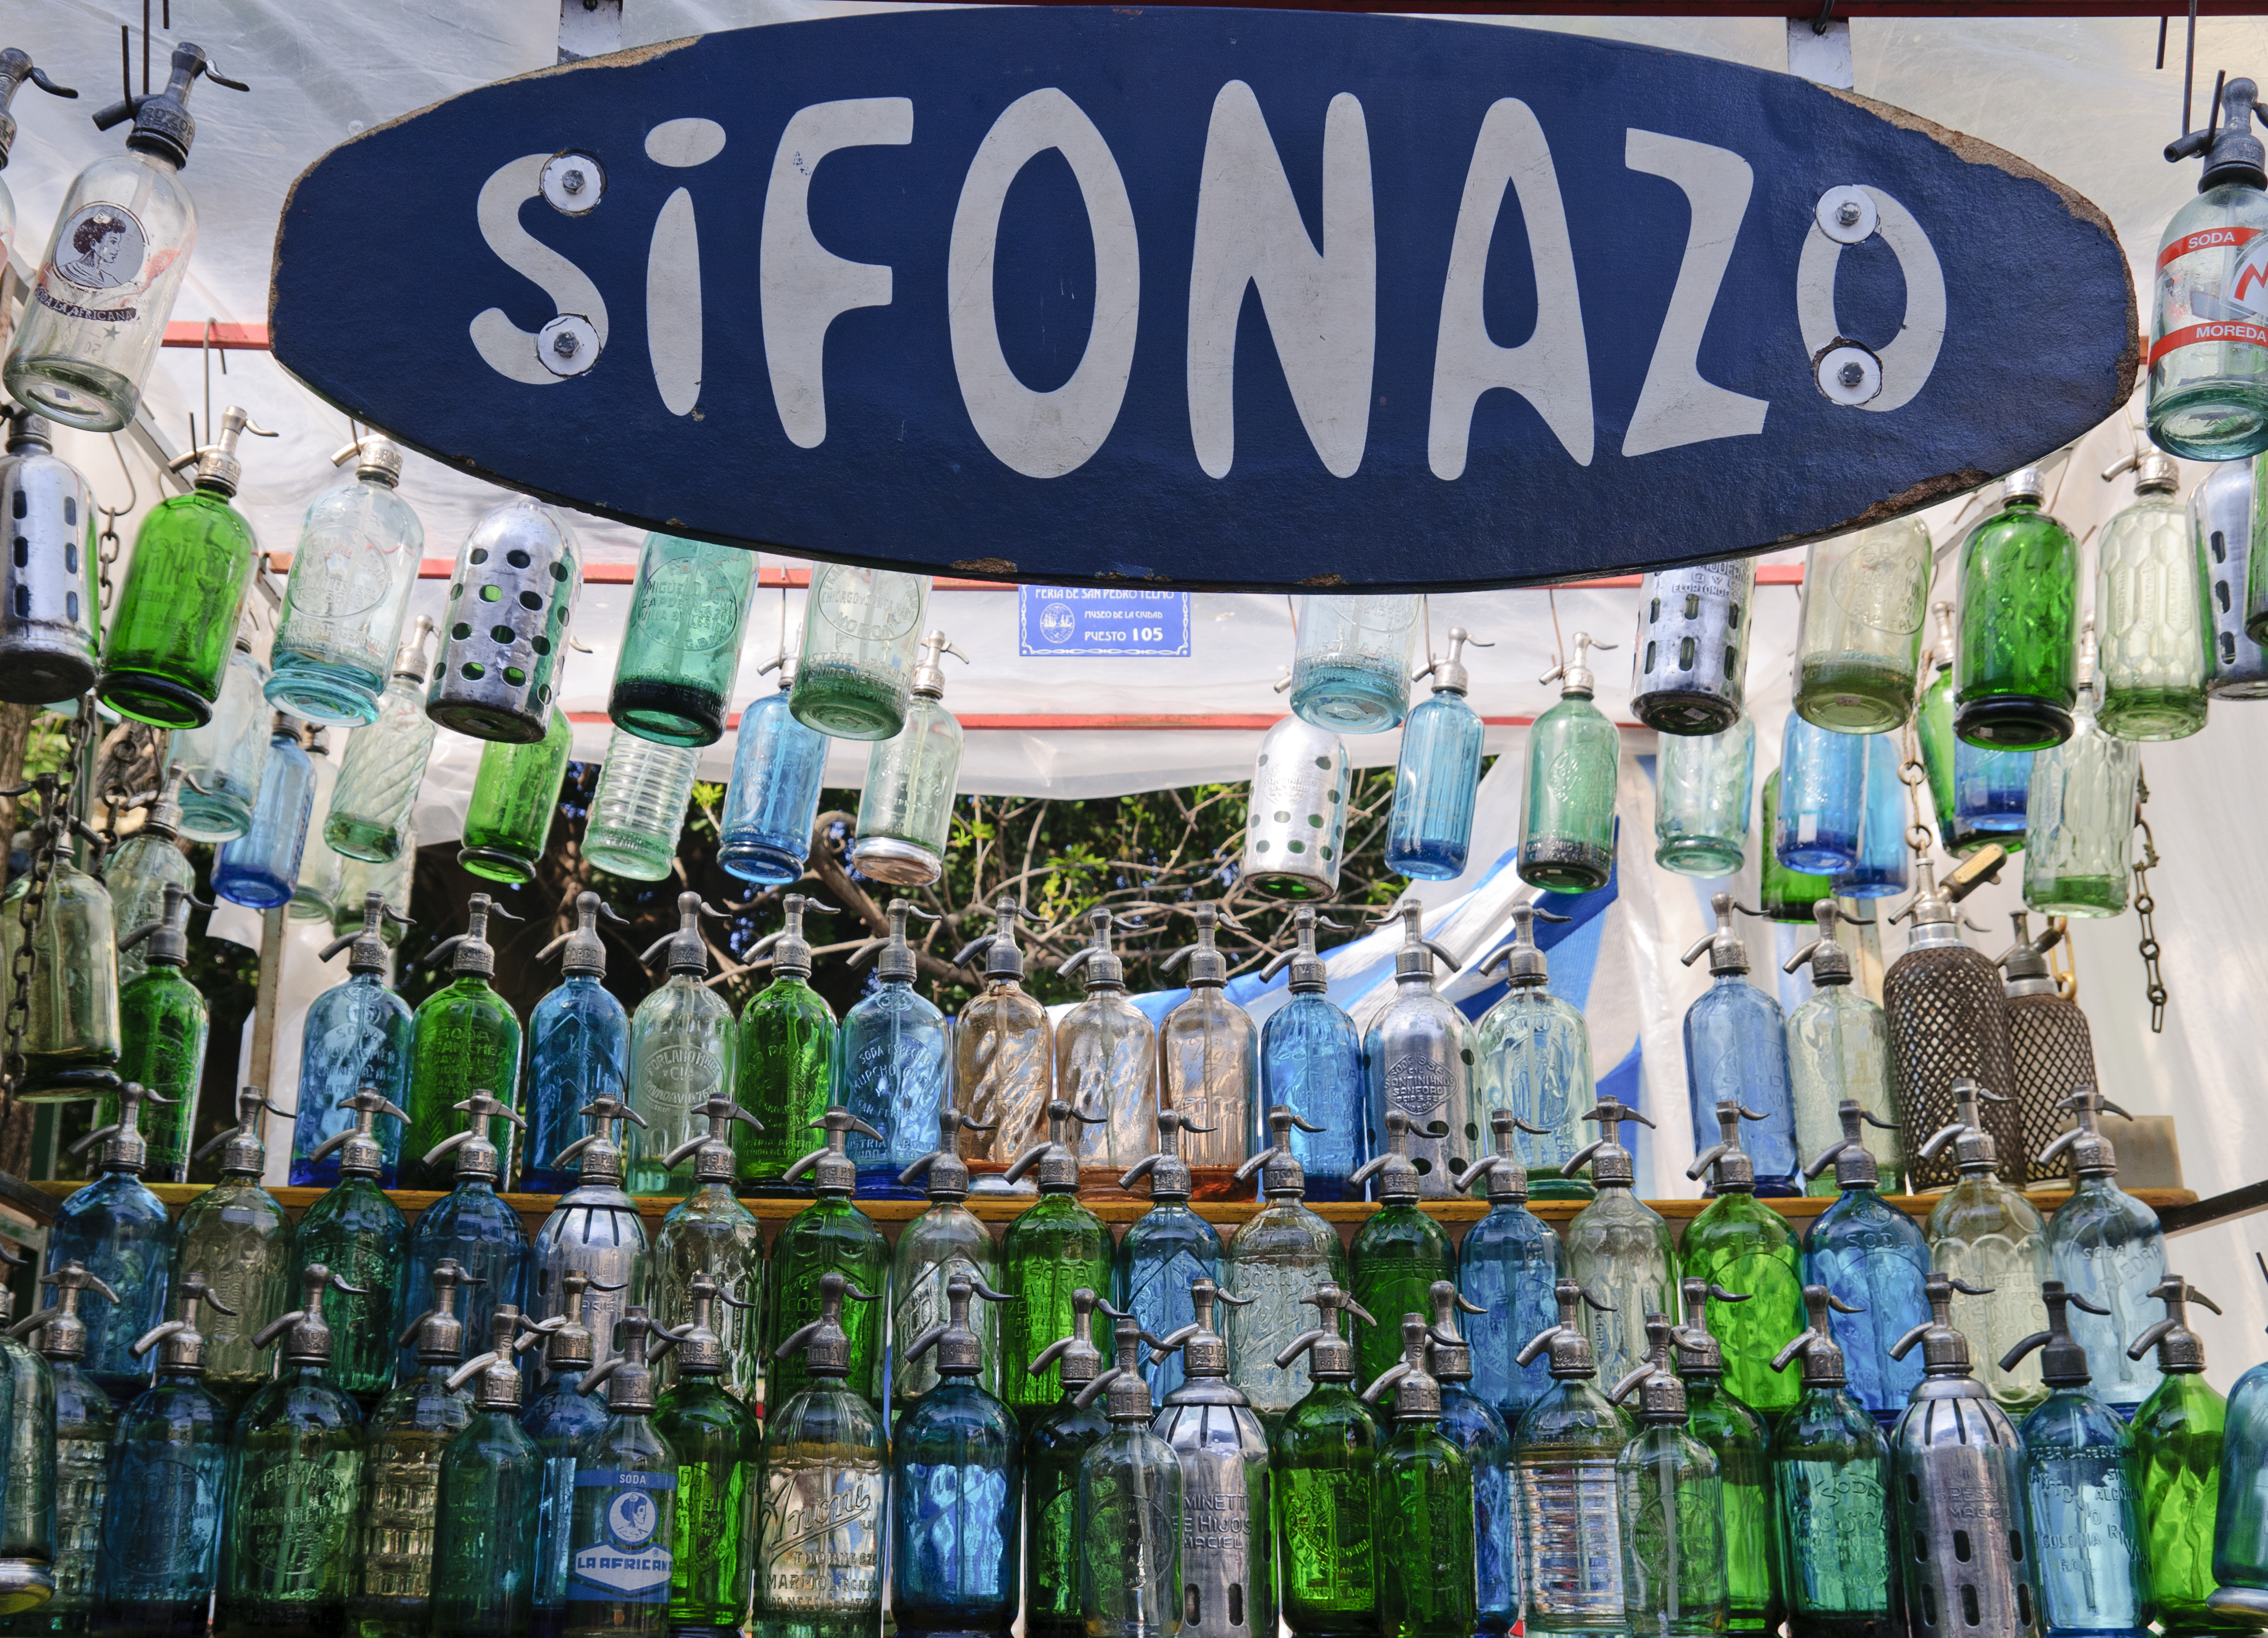
water, city, advertising, recreation, green, nikon, argentina, buenosaires, aires, d300, approved